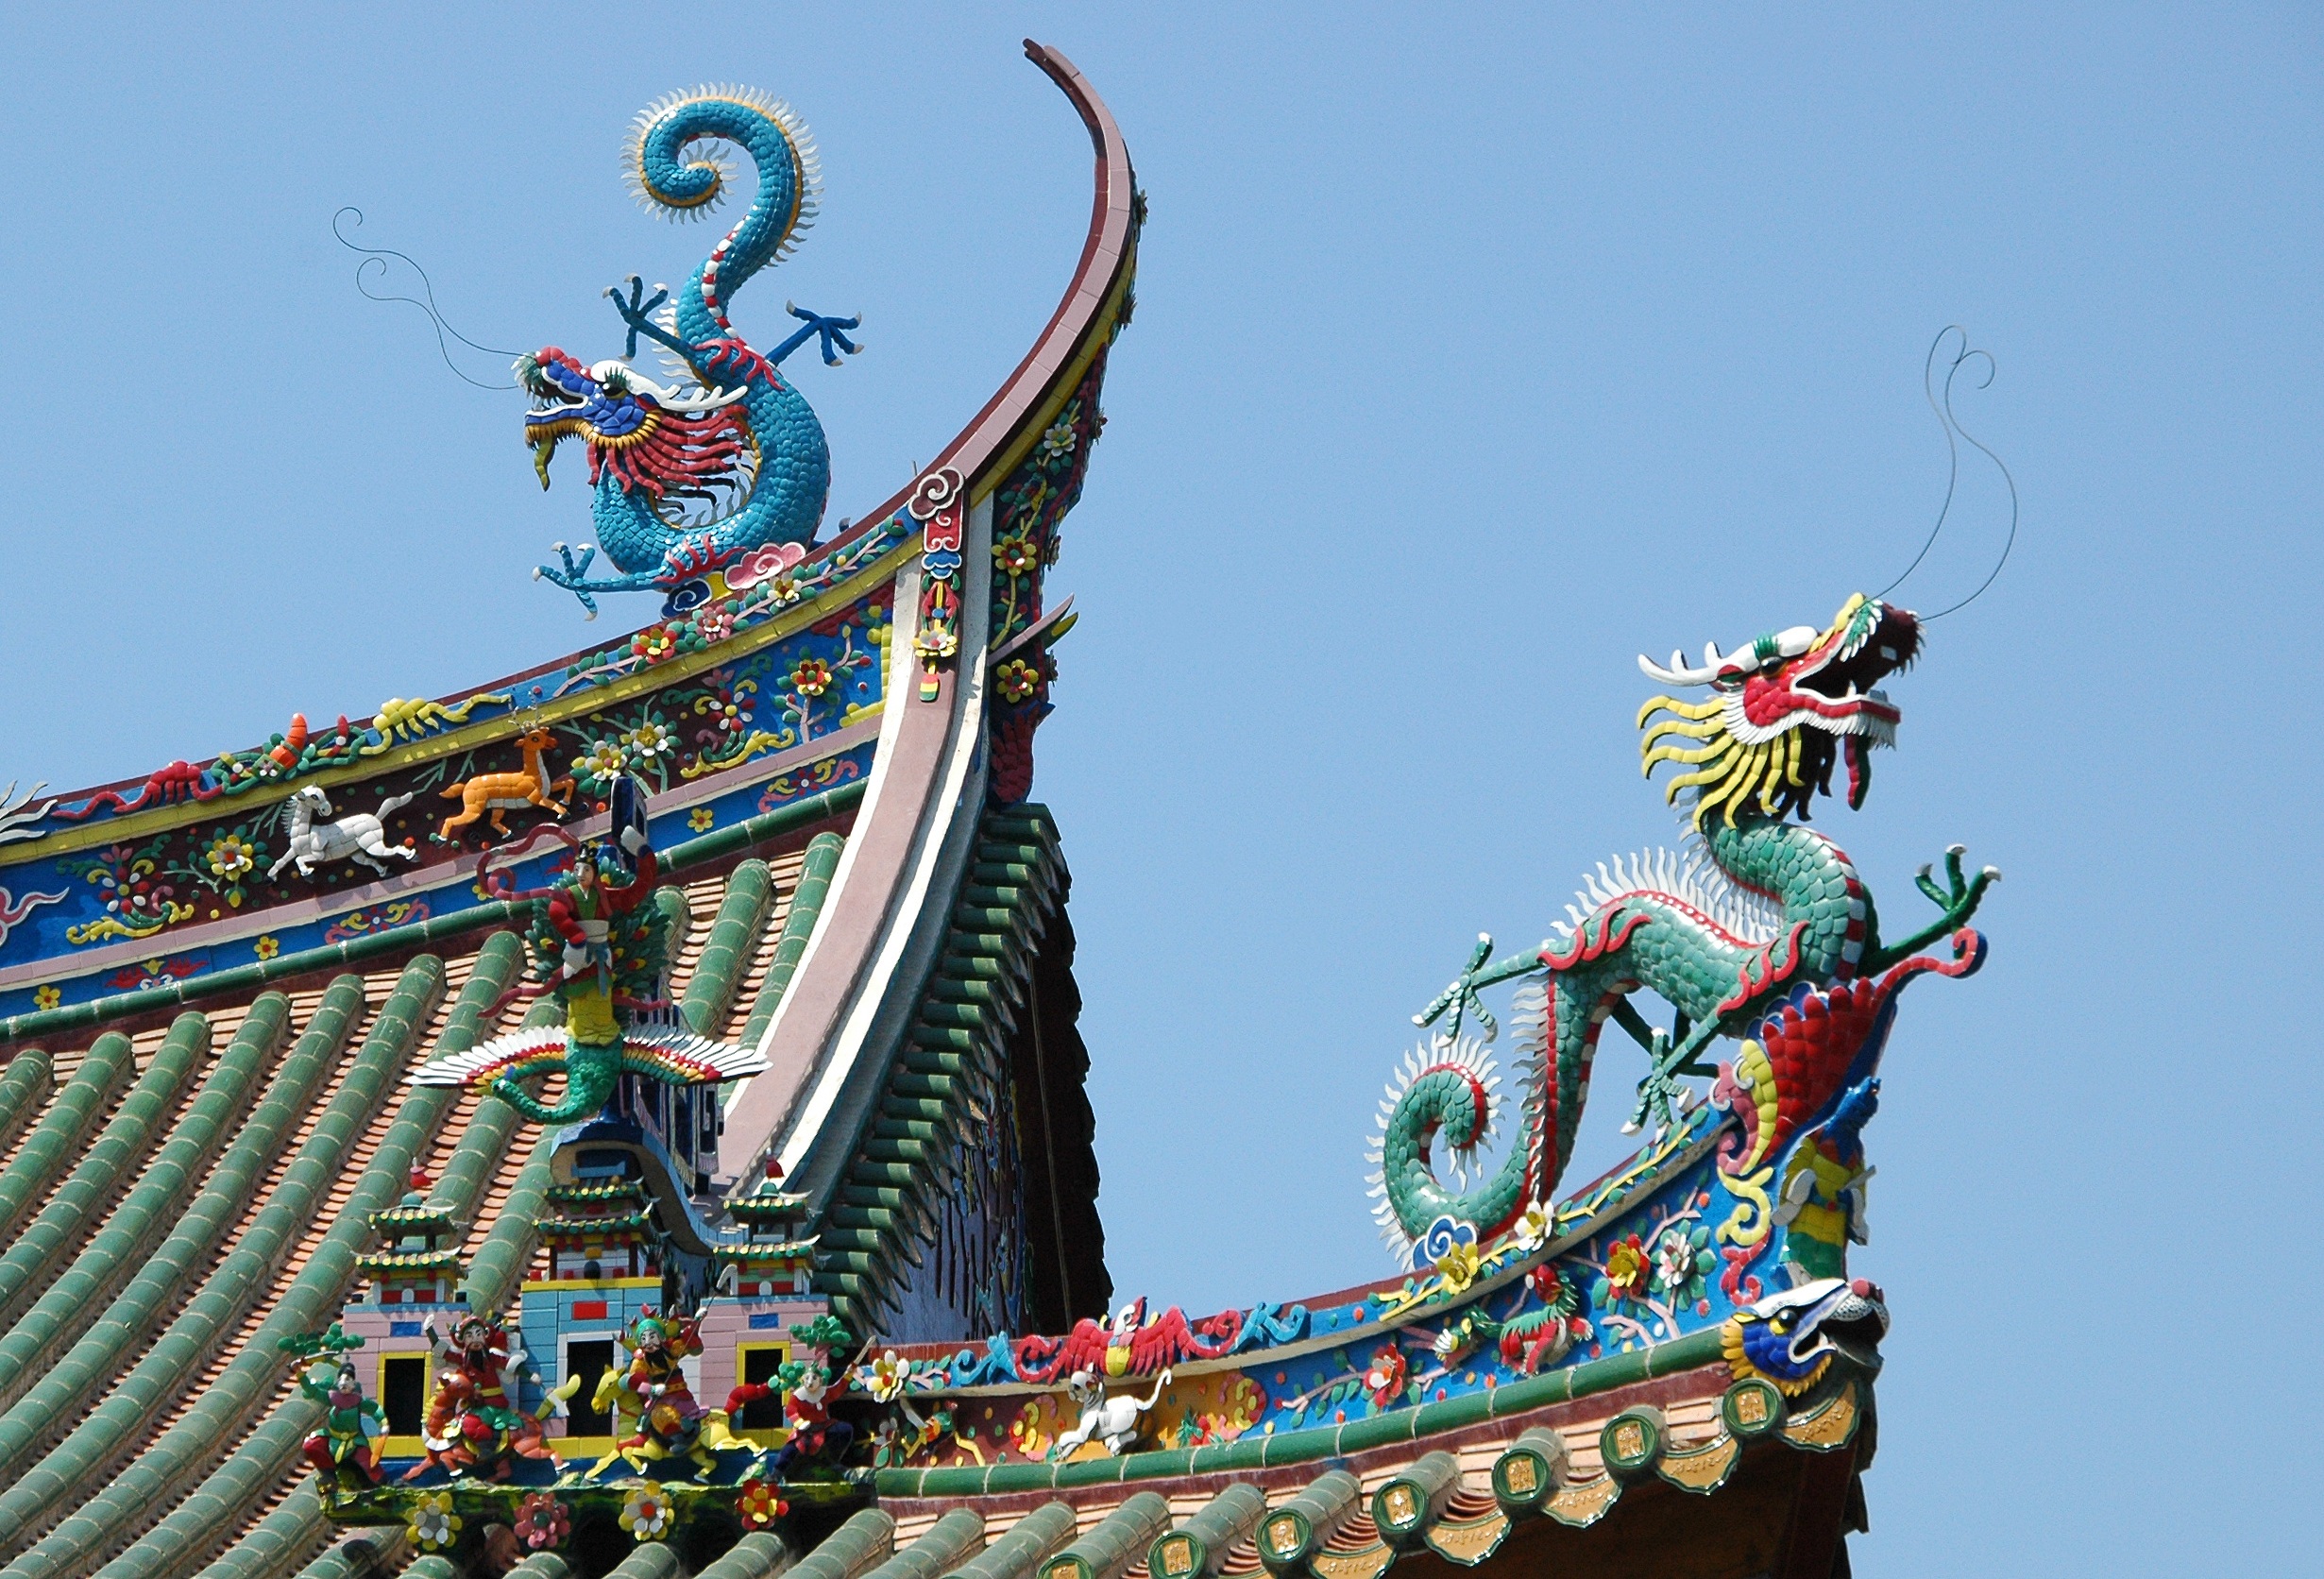
roof, carnival, amusement park, color, park, roofing, festival, temple, dragon, china, hindu temple, amusement ride